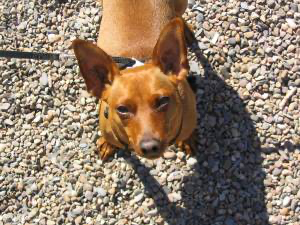
Animal: dog
Breed: miniature pinscher